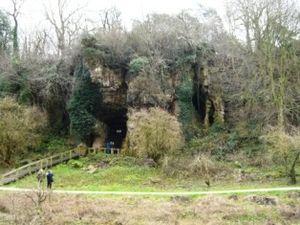
Cette liste des musées du Nottinghamshire, Angleterre contient des musées qui sont définis dans ce contexte comme des institutions qui recueillent et soignent des objets d'intérêt culturel, artistique, scientifique ou historique. leurs collections ou expositions connexes disponibles pour la consultation publique. Sont également inclus les galeries d'art à but non lucratif et les galeries d'art universitaires. Les musées virtuels ne sont pas inclus.
Creswell Crags est une gorge calcaire à la frontière des comtés anglais du Derbyshire et du Nottinghamshire, non loin des villages de Creswell, Whitwell et Elmton. Les falaises de la ravine abritent plusieurs grottes qui ont été occupées au cours de la Dernière glaciation, de 43 000 à 10 000 ans avant notre ère. Le site a donné son nom à une culture paléolithique : le Creswellien.